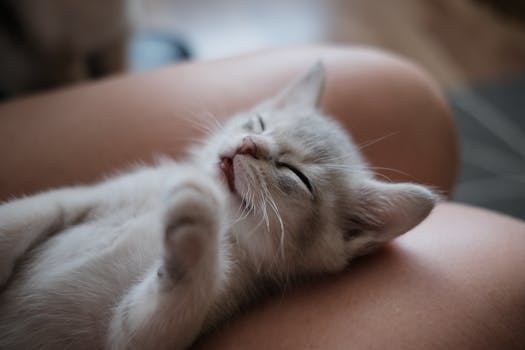
Label: No Watermark